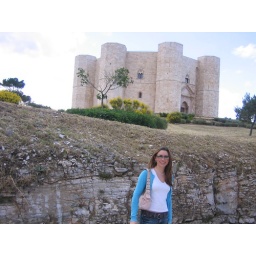
one of the girls in our team and the medieval castle in the background